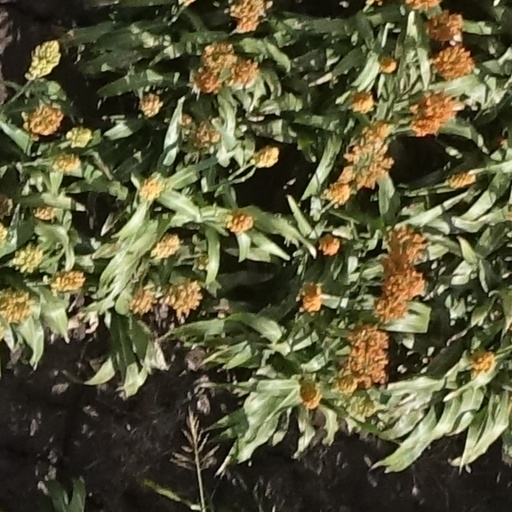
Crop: sorghum